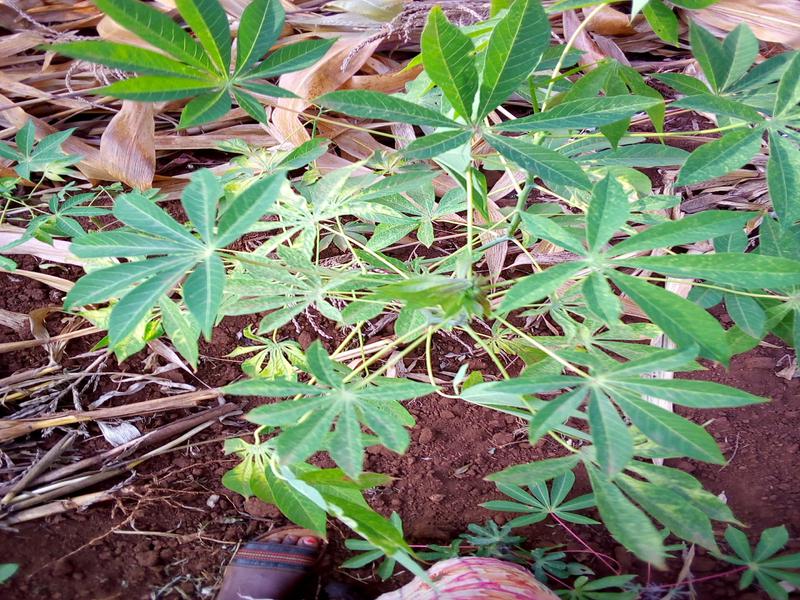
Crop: cassava
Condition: healthy